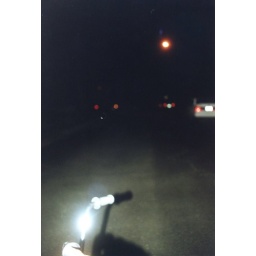
ridin the rose home early in the morn.